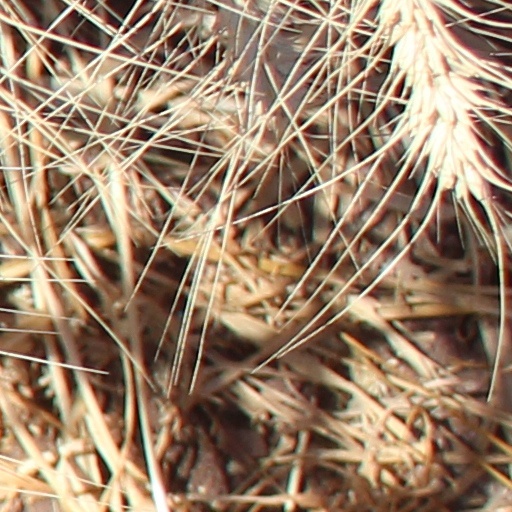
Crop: wheat